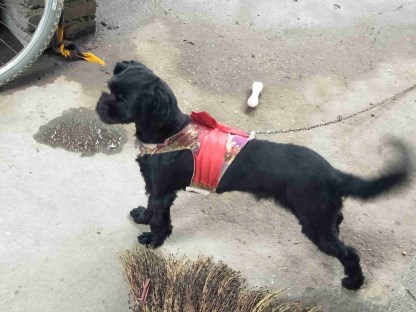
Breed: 3336-n000121-chinese_rural_dog